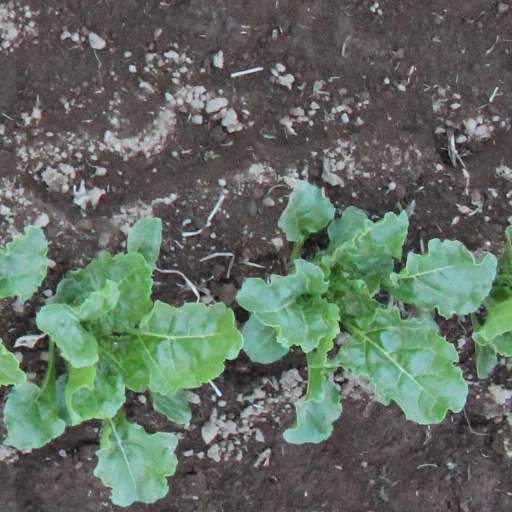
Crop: sugar beet